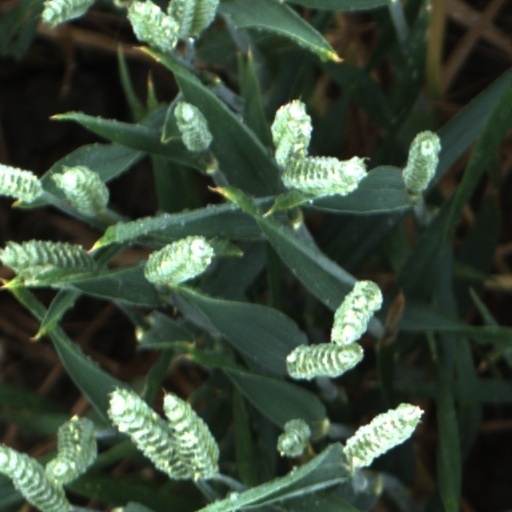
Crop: wheat